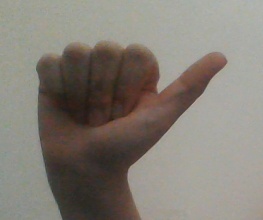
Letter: dhad